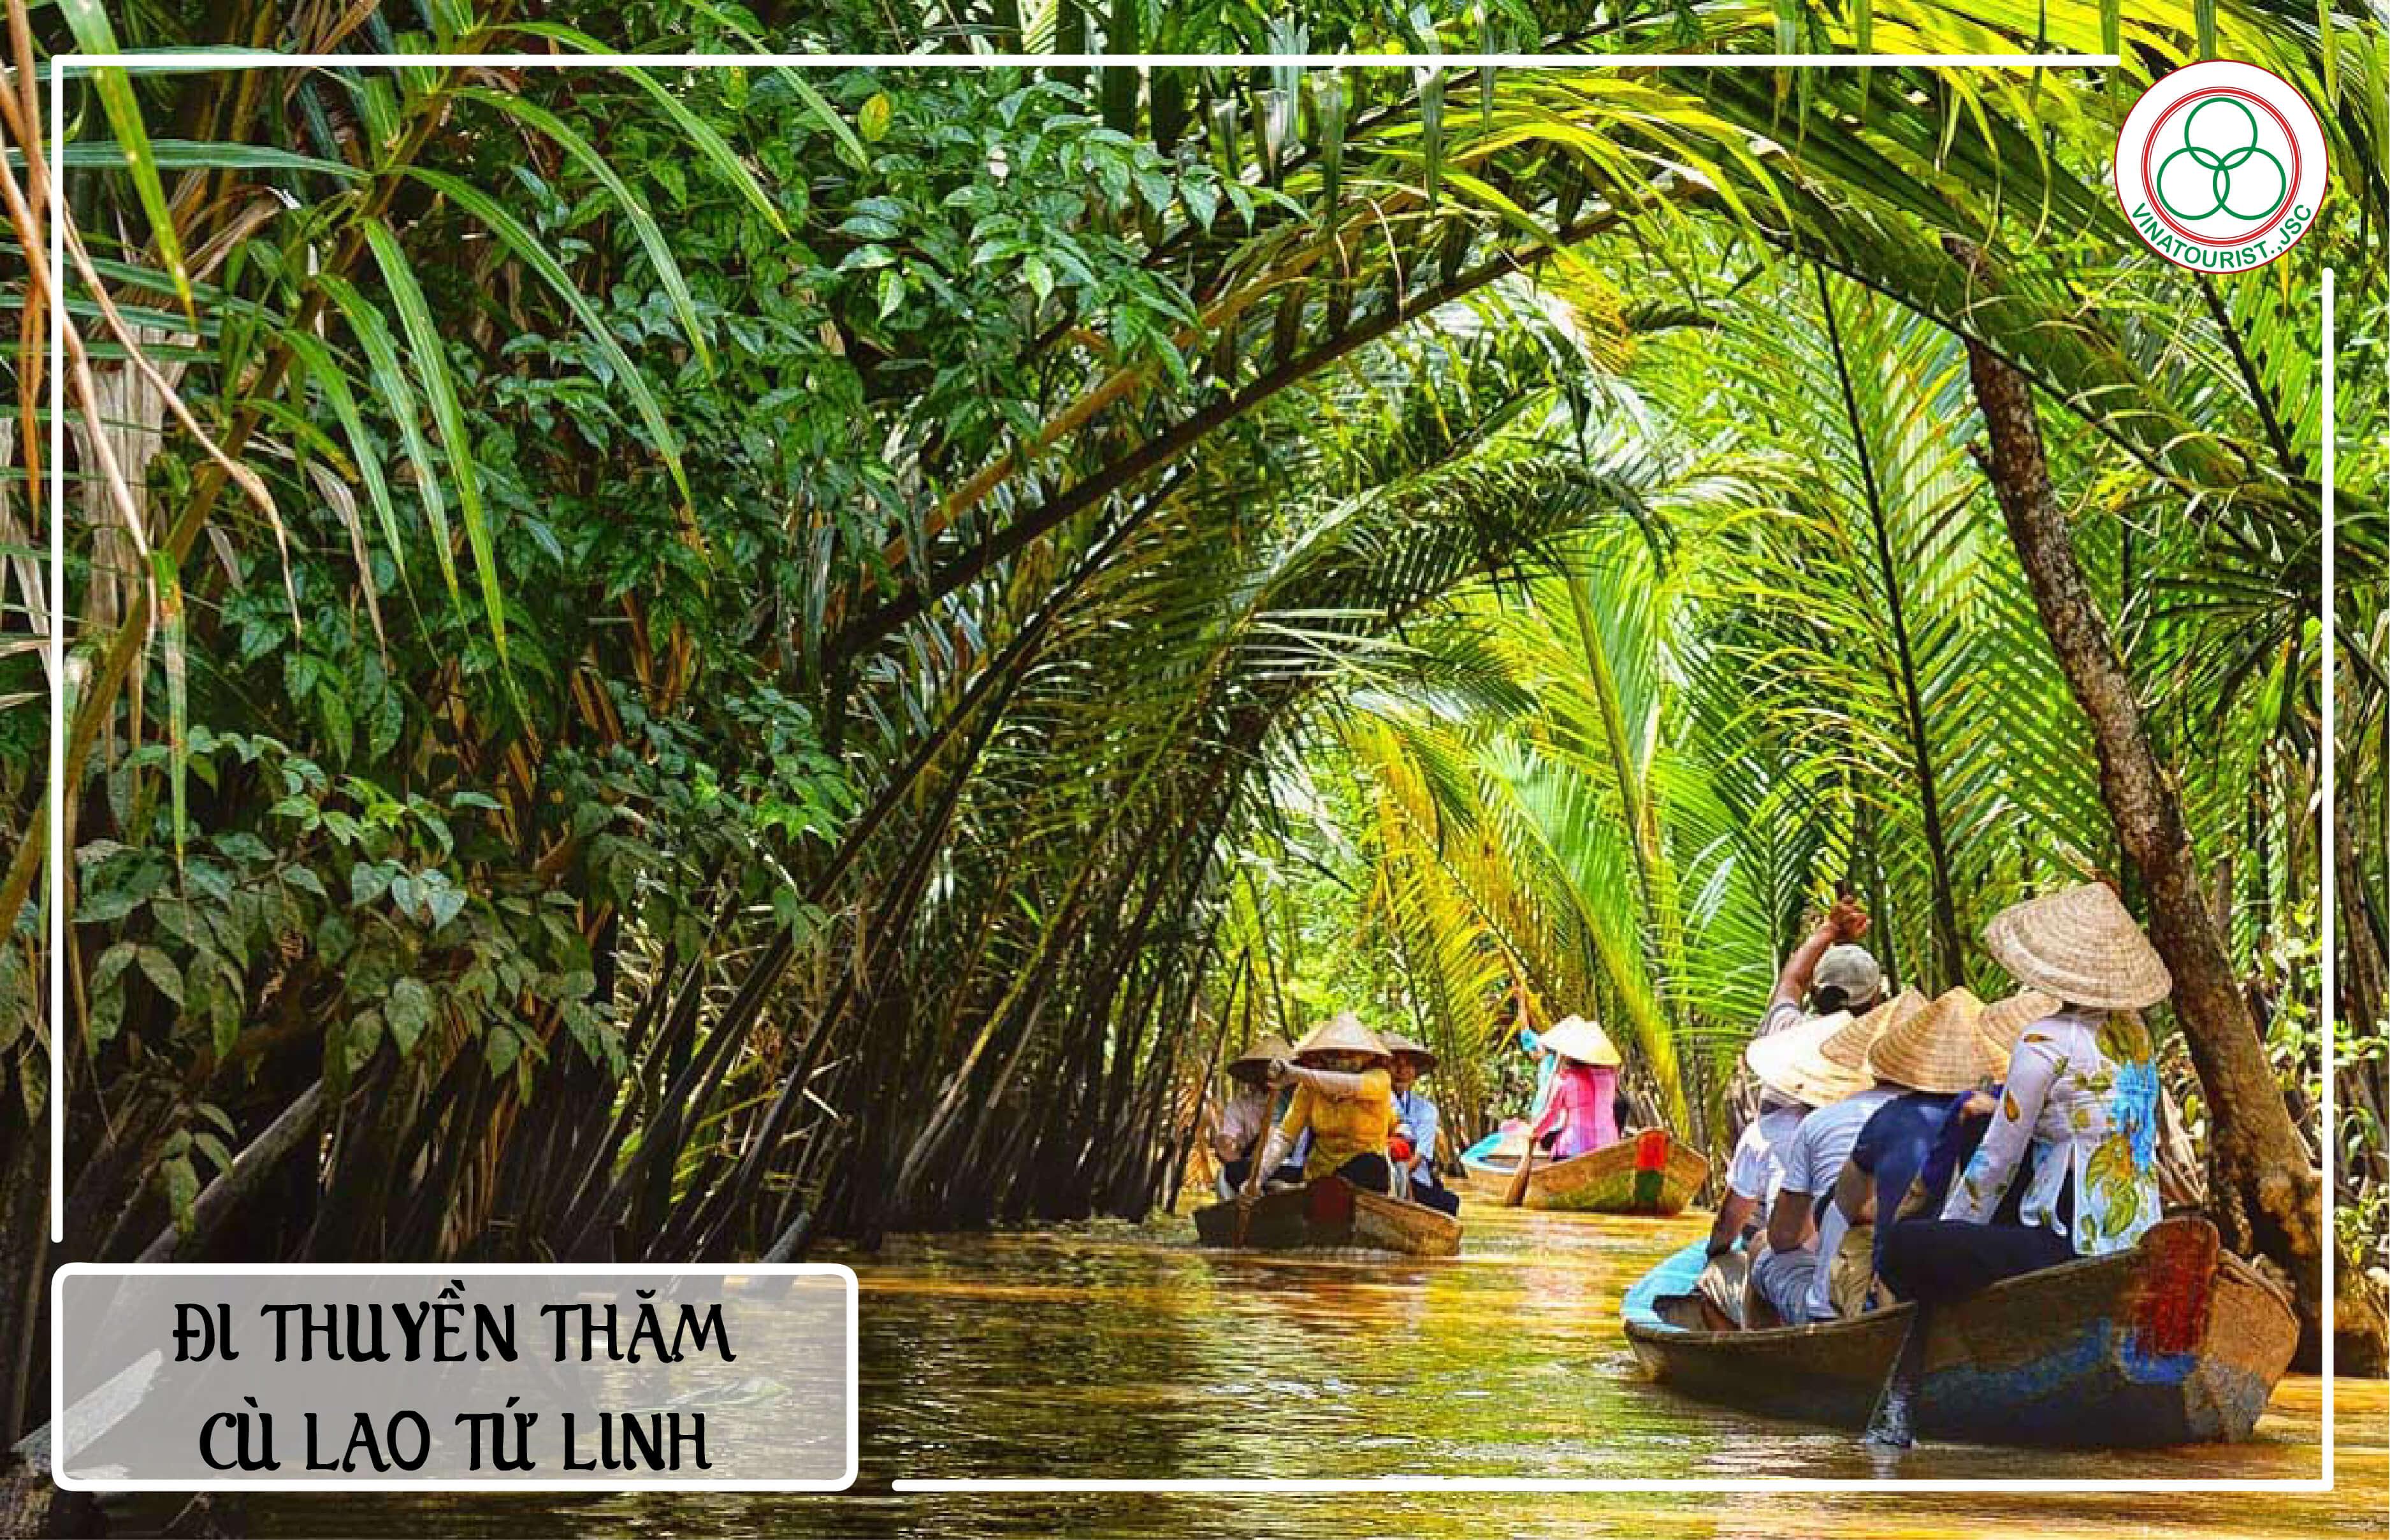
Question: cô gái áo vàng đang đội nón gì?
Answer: đang đội nón lá